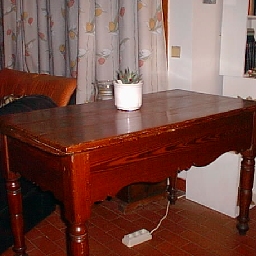
Room type: livingroom